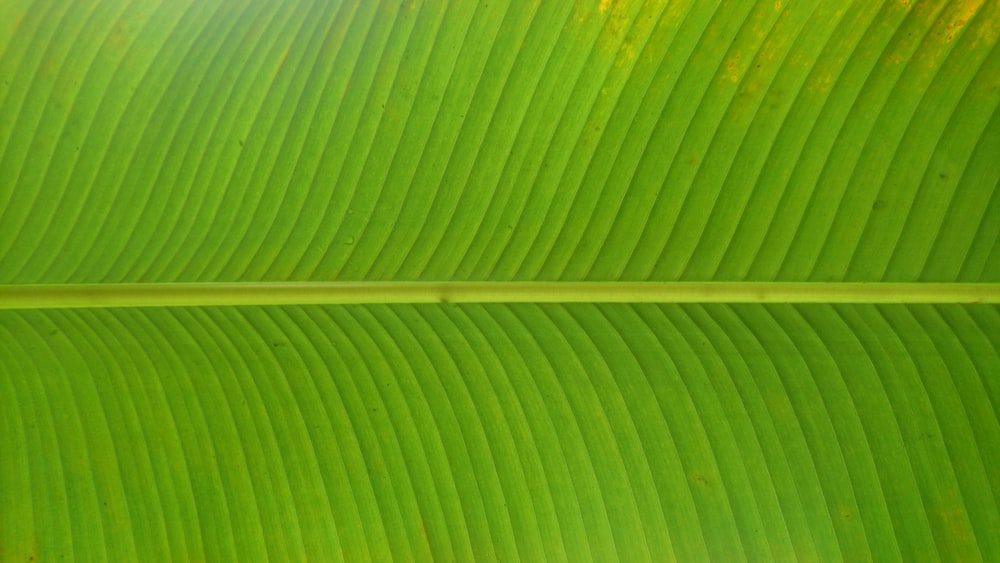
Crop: unknown
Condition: banana